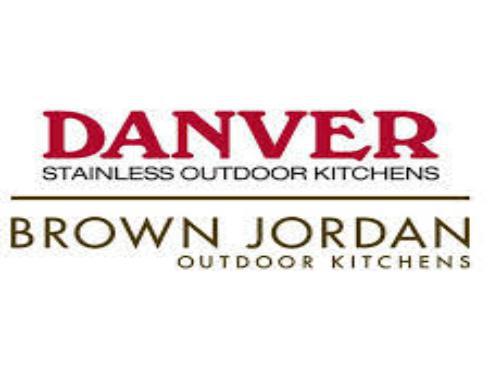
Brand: brown jordan
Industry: Necessities